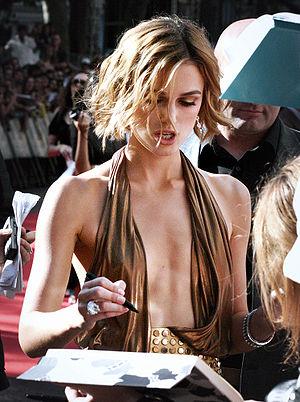
Pirates des Caraïbes : Le Secret du coffre maudit ou Pirates des Caraïbes : Le Coffre du mort au Québec est un film américain de Gore Verbinski sorti en 2006.